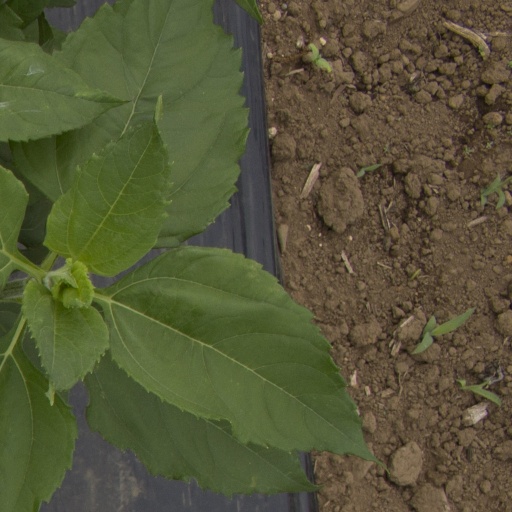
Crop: Jerusalem artichoke